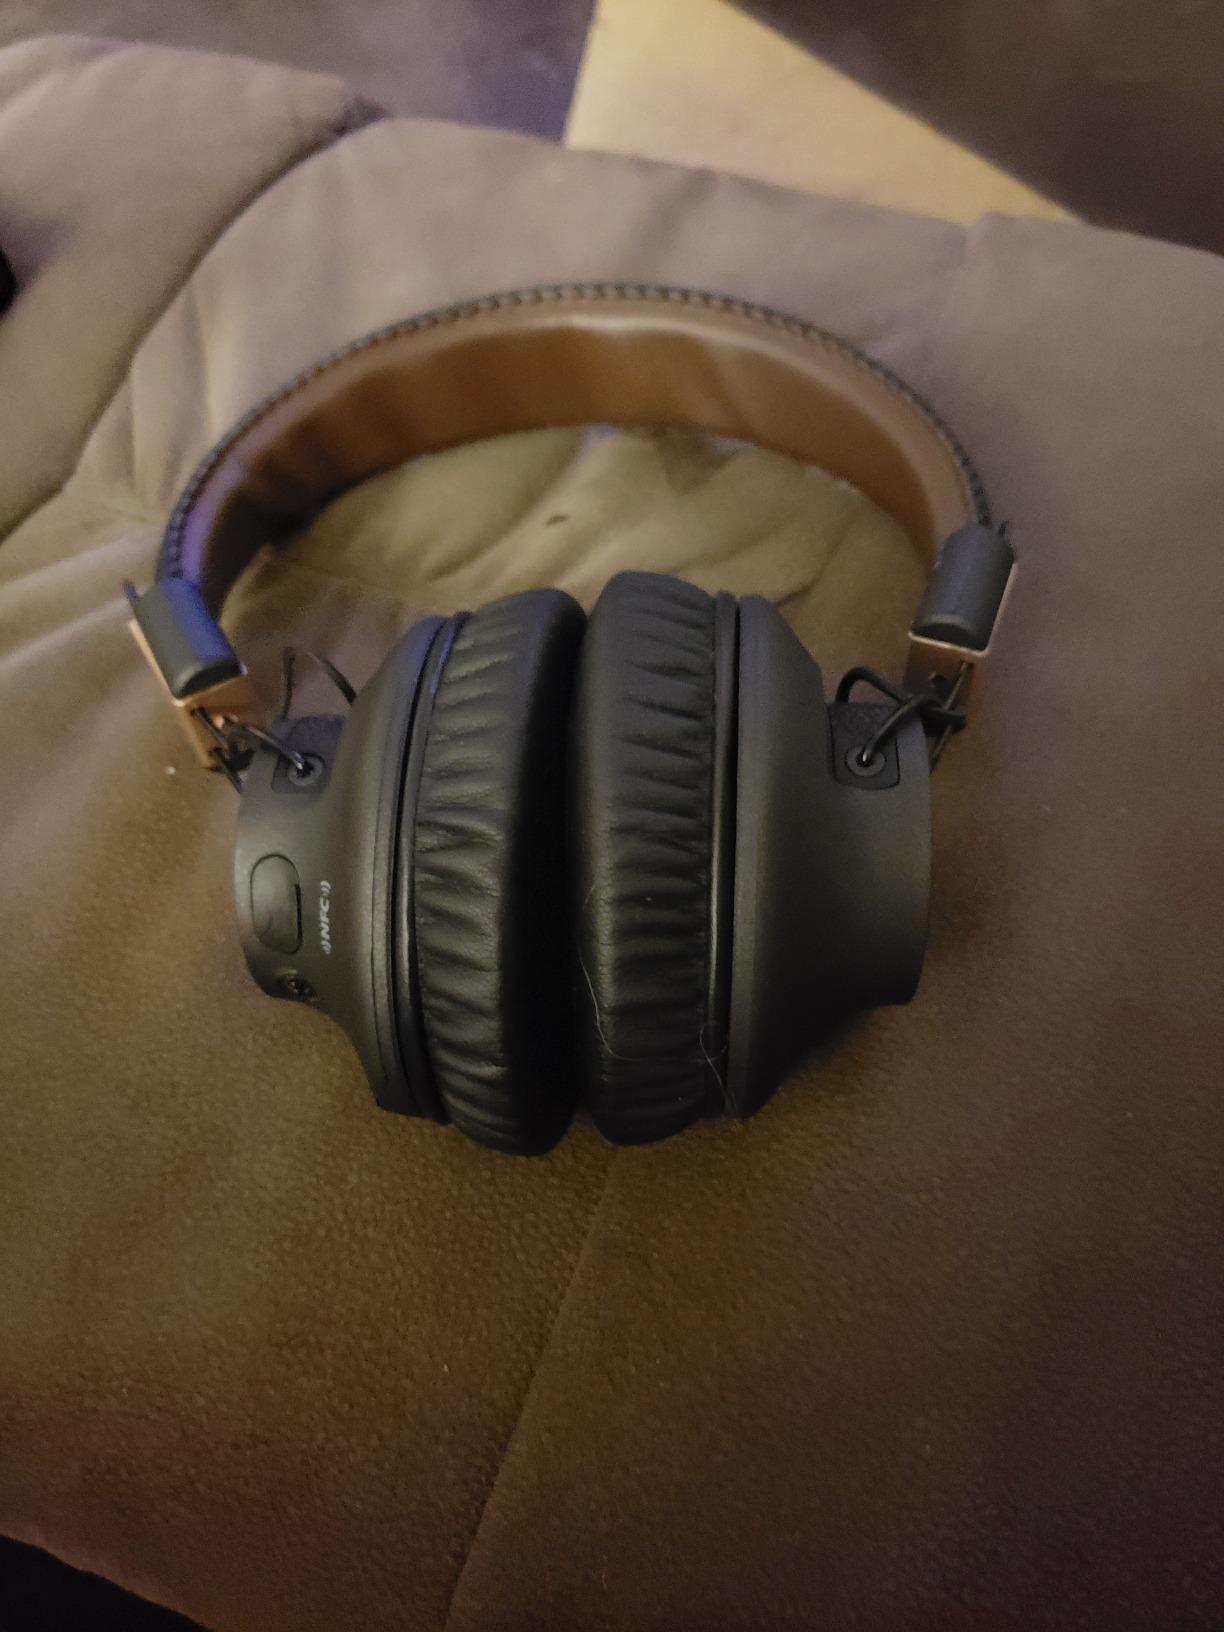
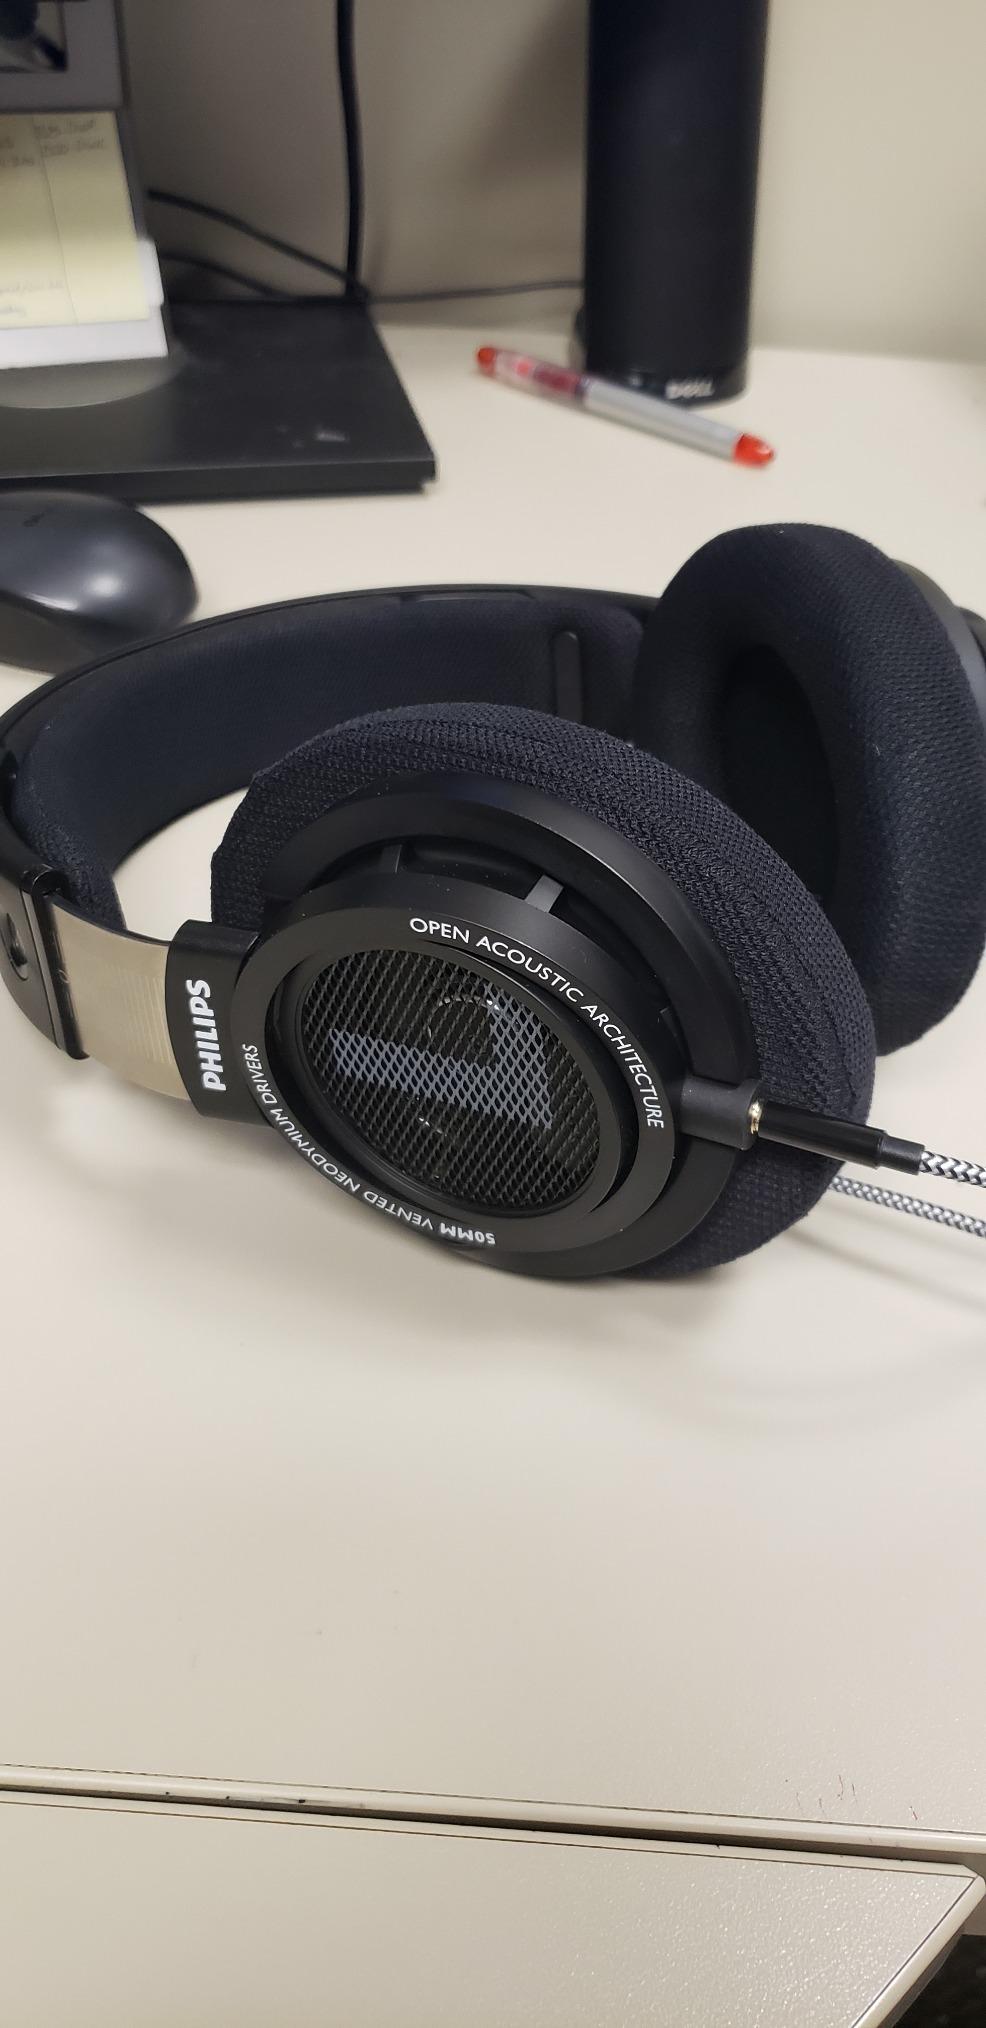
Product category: headphones
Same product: no